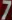
Number: 7